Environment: real
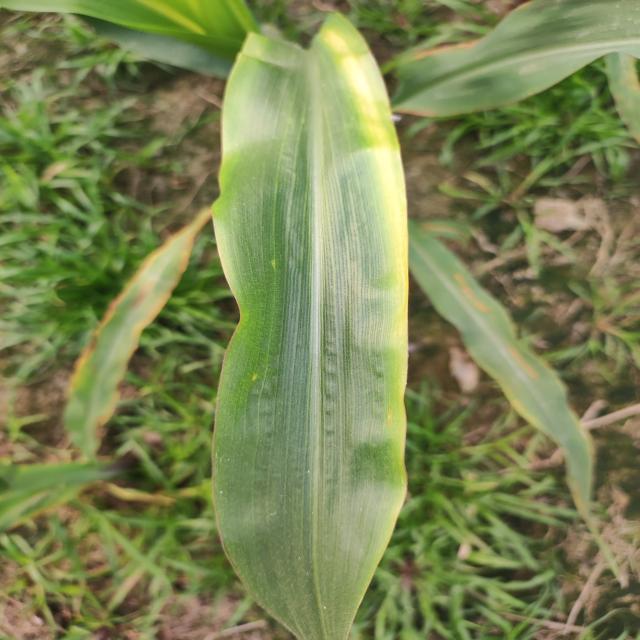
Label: potassium_deficiency